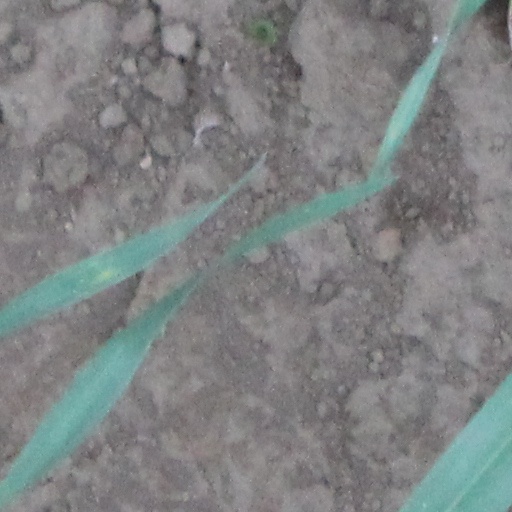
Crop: wheat